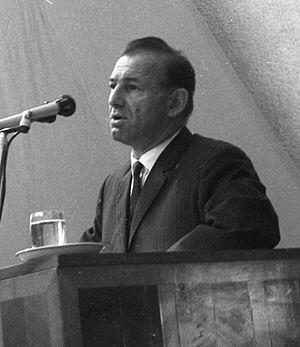
Rezső Nyers, né le 21 mars 1923 à Budapest et mort le 22 juin 2018, est un homme politique et économiste hongrois.